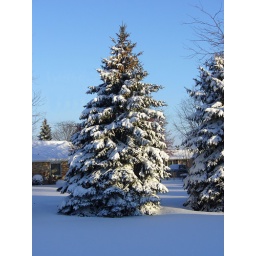
2008 December 20 snow on pine tree in Michigan